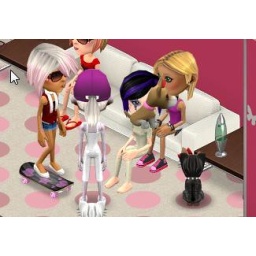
My dog is peeing in my face :(